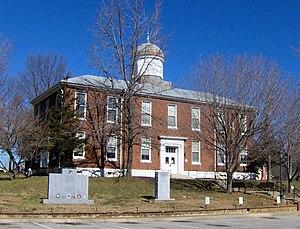
La ville américaine de Charlotte est le siège du comté de Dickson, dans l’État du Tennessee. Lors du recensement de 2010, sa population s’élevait à 1 235 habitants.